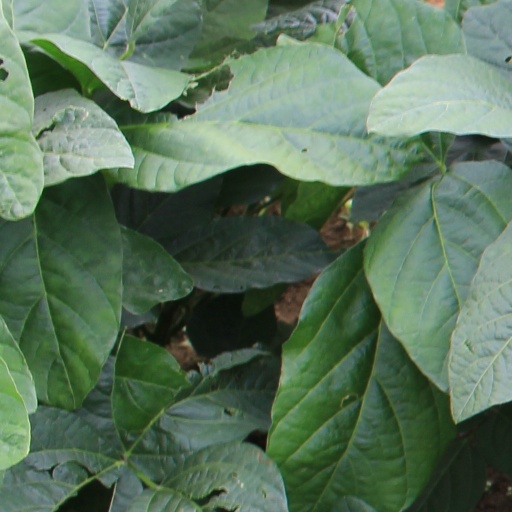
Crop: soybean